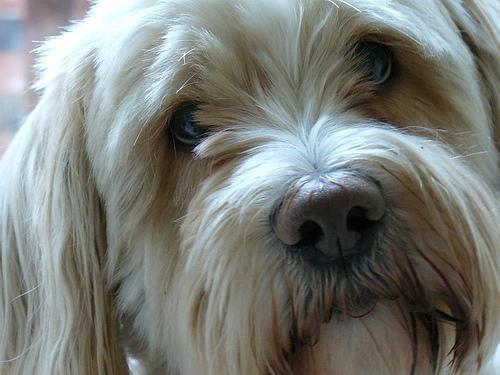
Tibetan_terrier